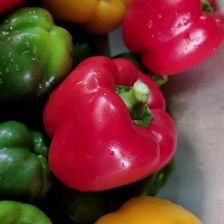
Label: capsicum